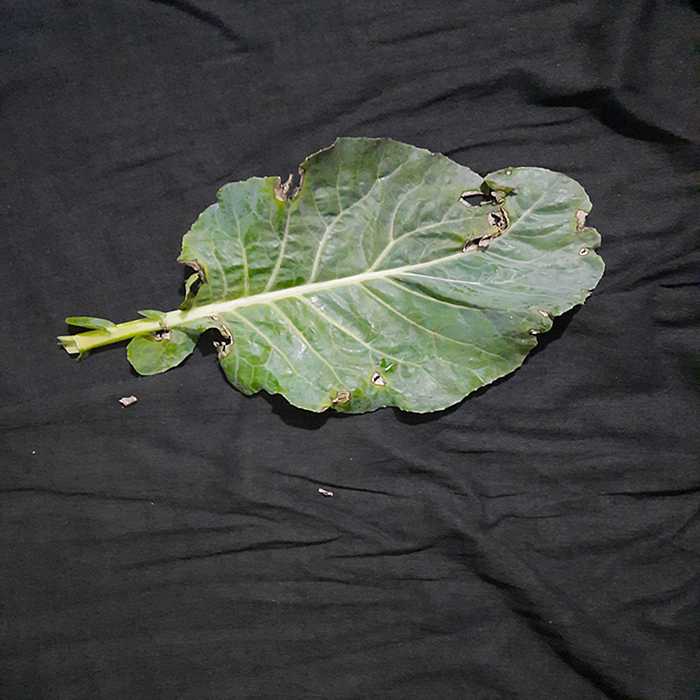
Plant: Cauliflower
Label: Downy mildew